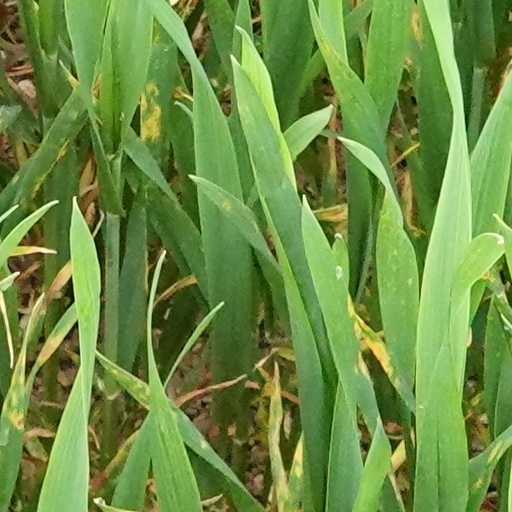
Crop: wheat